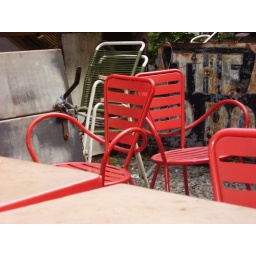
red chairs in red hook